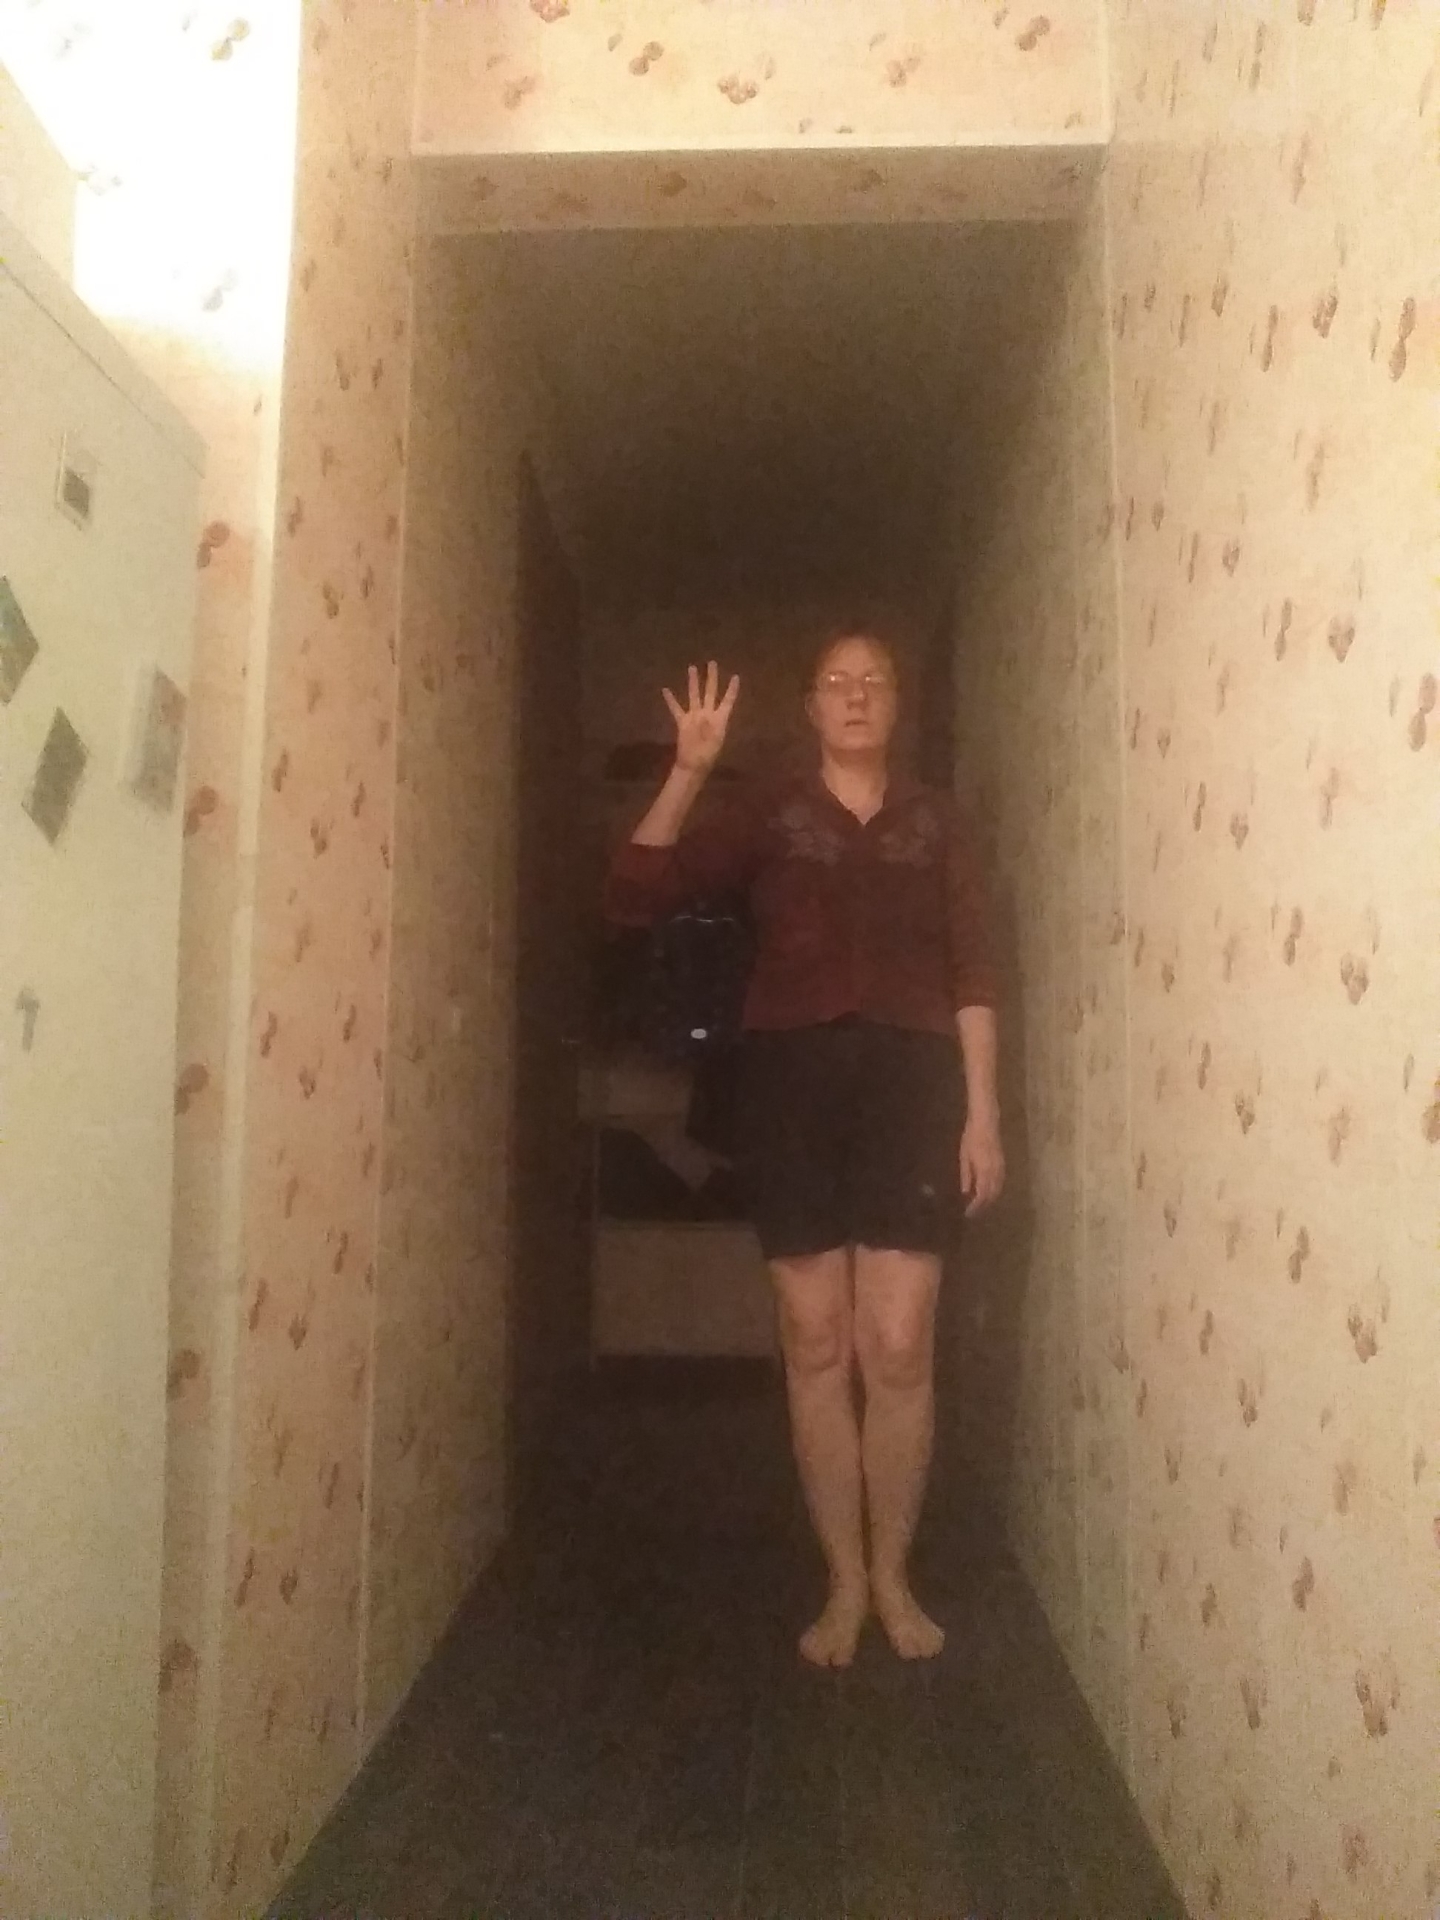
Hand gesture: four